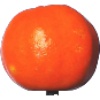
Label: clementine